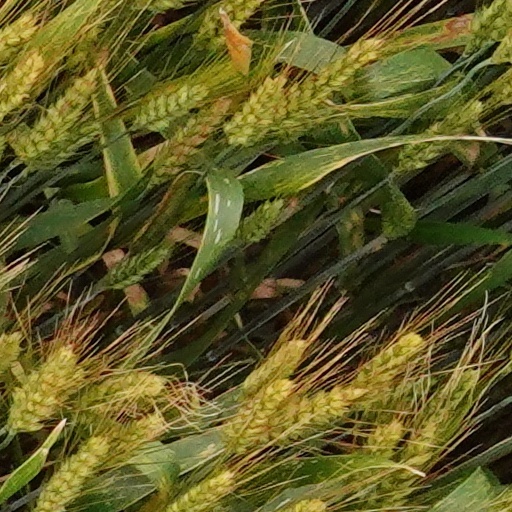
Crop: wheat